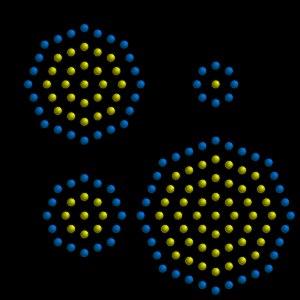
En mathématiques, un nombre octogonal centré est un nombre figuré polygonal centré qui représente un octogone avec un point au centre et tous les autres points entourant le centre en couches successives. Pour tout entier n ≥ 1, le n-ième nombre octogonal centré est donc